Retting

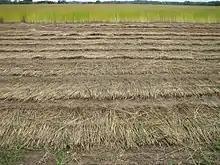
Dew retting of flax in Normandy (2009)

Retting is a process employing the action of micro-organisms and moisture on plants to dissolve or rot away much of the cellular tissues and pectins surrounding bast-fibre bundles, facilitating the separation of the fibre from the stem. It is used in the production of linen from flax stalks and coir from coconut husks.